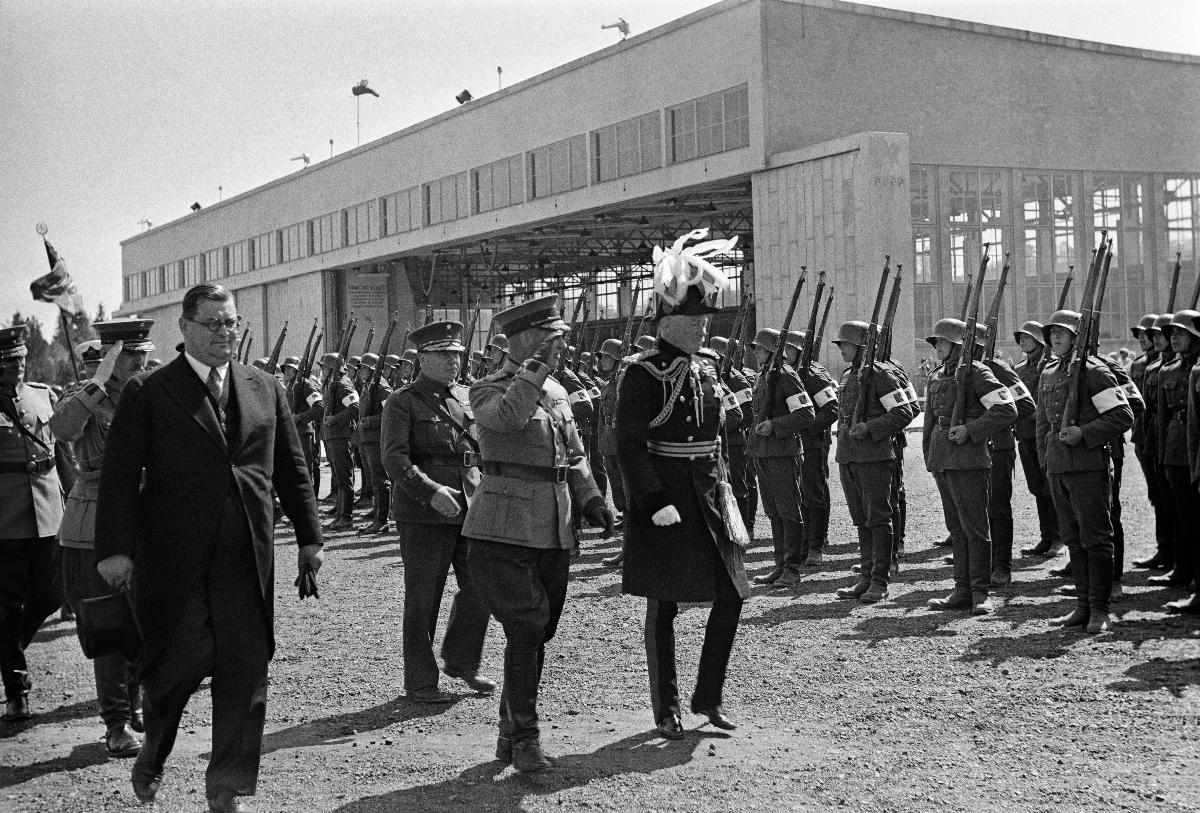
Kenraali Walter Kirke Suomessa
General Walter Kirke i Finland; General Walter Kirke in Finland
sisällön kuvaus: Kenraali Sir Walter Kirke vierailee Suomessa 1939. Vastaanottojuhlallisuudet Malmin lentoasemalla Helsingissä 18.6.1939. Kenraali, Sir Walter Kirke tarkastaa kunniakomppanian. content description: General Sir Walter Kirke visits Finland in 1939. Welcoming ceremonies on the arrival of the Guest at Malmi airport in Helsinki 18.6.1939. General, Sir Walter Kirke inspects the Guard of Honour. innehållsbeskrivning: General Sir Walter Kirke besöker Finland 1939. Mottagningsceremonierna vid Malms flygstation i Helsingfors 18.6.1939. General, Sir Walter Kirke inspekterar hederskompaniet.
Kuvaaja: Sundström, Hugo, kuvaaja
Vuosi: 1939
Paikka: Suomi, Uusimaa, Helsinki, Malmi Helsinki
Aiheet: Erkko, Eljas; Kirke, Walter; Österman, Hugo; HBL; politiikka; vierailut; kenraalit; politics; visits; generals; politik; besök; generaler